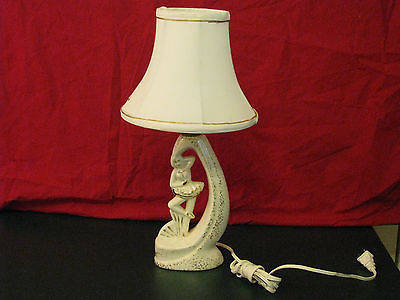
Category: lamp